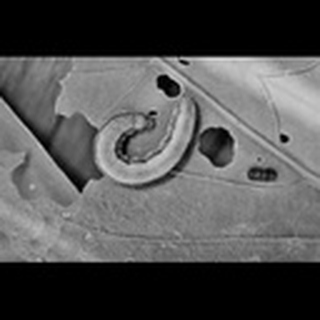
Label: cotton_army_worm